Southern Methodist University

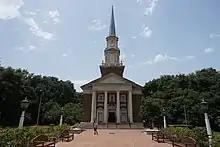
Perkins Chapel serves as the primary worship setting for Perkins School of Theology.

Classes were planned to officially begin in 1913, but construction delays on the university's first building prevented classes from starting until 1915. In the interim, the only functioning academic department at SMU was the medical college it had acquired from Southwestern University.